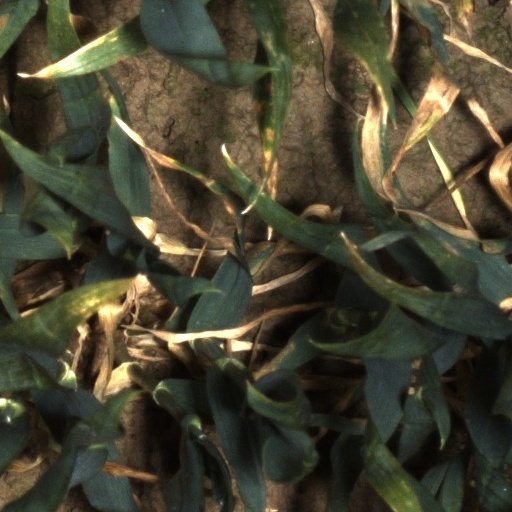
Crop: wheat